Question: What is on display?
Tambaya: Me aka nuna?
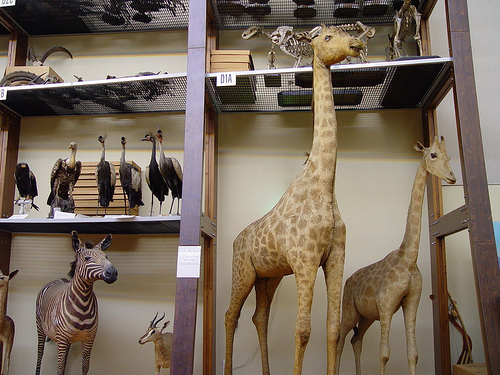
Answer: Animals.
Amsa: Dabbobi.